Lagonda LG6

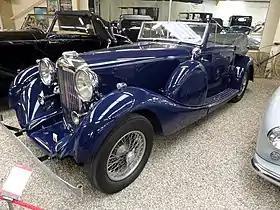
1937 Lagonda LG6

The Lagonda LG6 is a large car produced by the British Lagonda company from 1937 until 1940. It was announced at the 1937 London Motor Show.